Over Drive (manga)

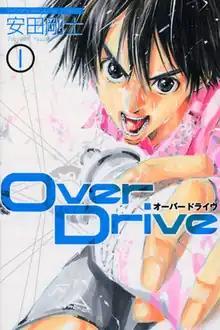
First volume cover

Over Drive is a Japanese manga series written and illustrated by Tsuyoshi Yasuda. It was serialized in Kodansha's manga magazine "Weekly Shōnen Magazine" from May 2005 to May 2008, with its chapters collected in 17 volumes. A 26-episode anime television series, produced by Xebec and directed by Takao Kato, was broadcast from April to September 2007. The story revolves around the first year high school student Mikoto Shinozaki and his goal to become the greatest cyclist in the world and winning the Tour de France.